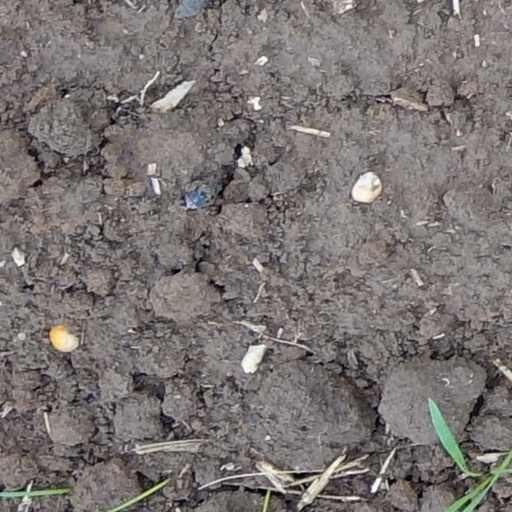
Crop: wheat